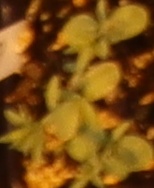
Label: Flax